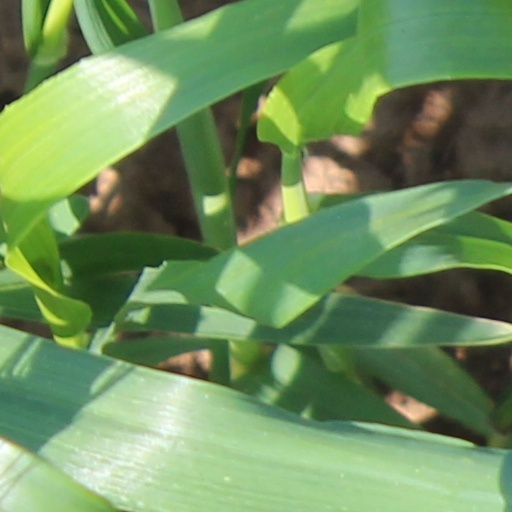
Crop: wheat